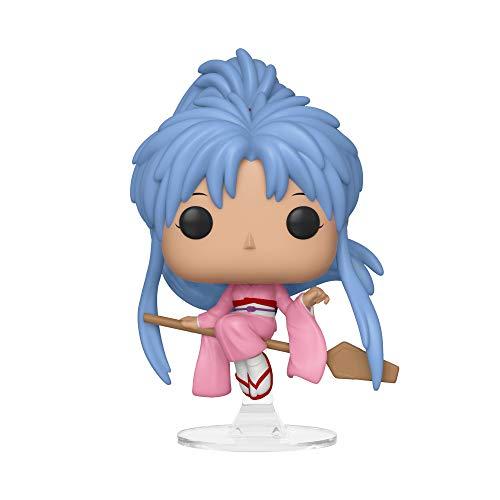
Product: Funko Pop! Animation: Yu Hakusho - Botan
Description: From Yu Yu hakusho, botan, as a stylized POP vinyl from Funko.
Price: $8.95
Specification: ProductDimensions:2.5x2.5x3.8inches|ItemWeight:5.6ounces|ShippingWeight:6.6ounces(Viewshippingratesandpolicies)|ASIN:B07N5TVLS3|Itemmodelnumber:38722|Manufacturerrecommendedage:6yearsandup